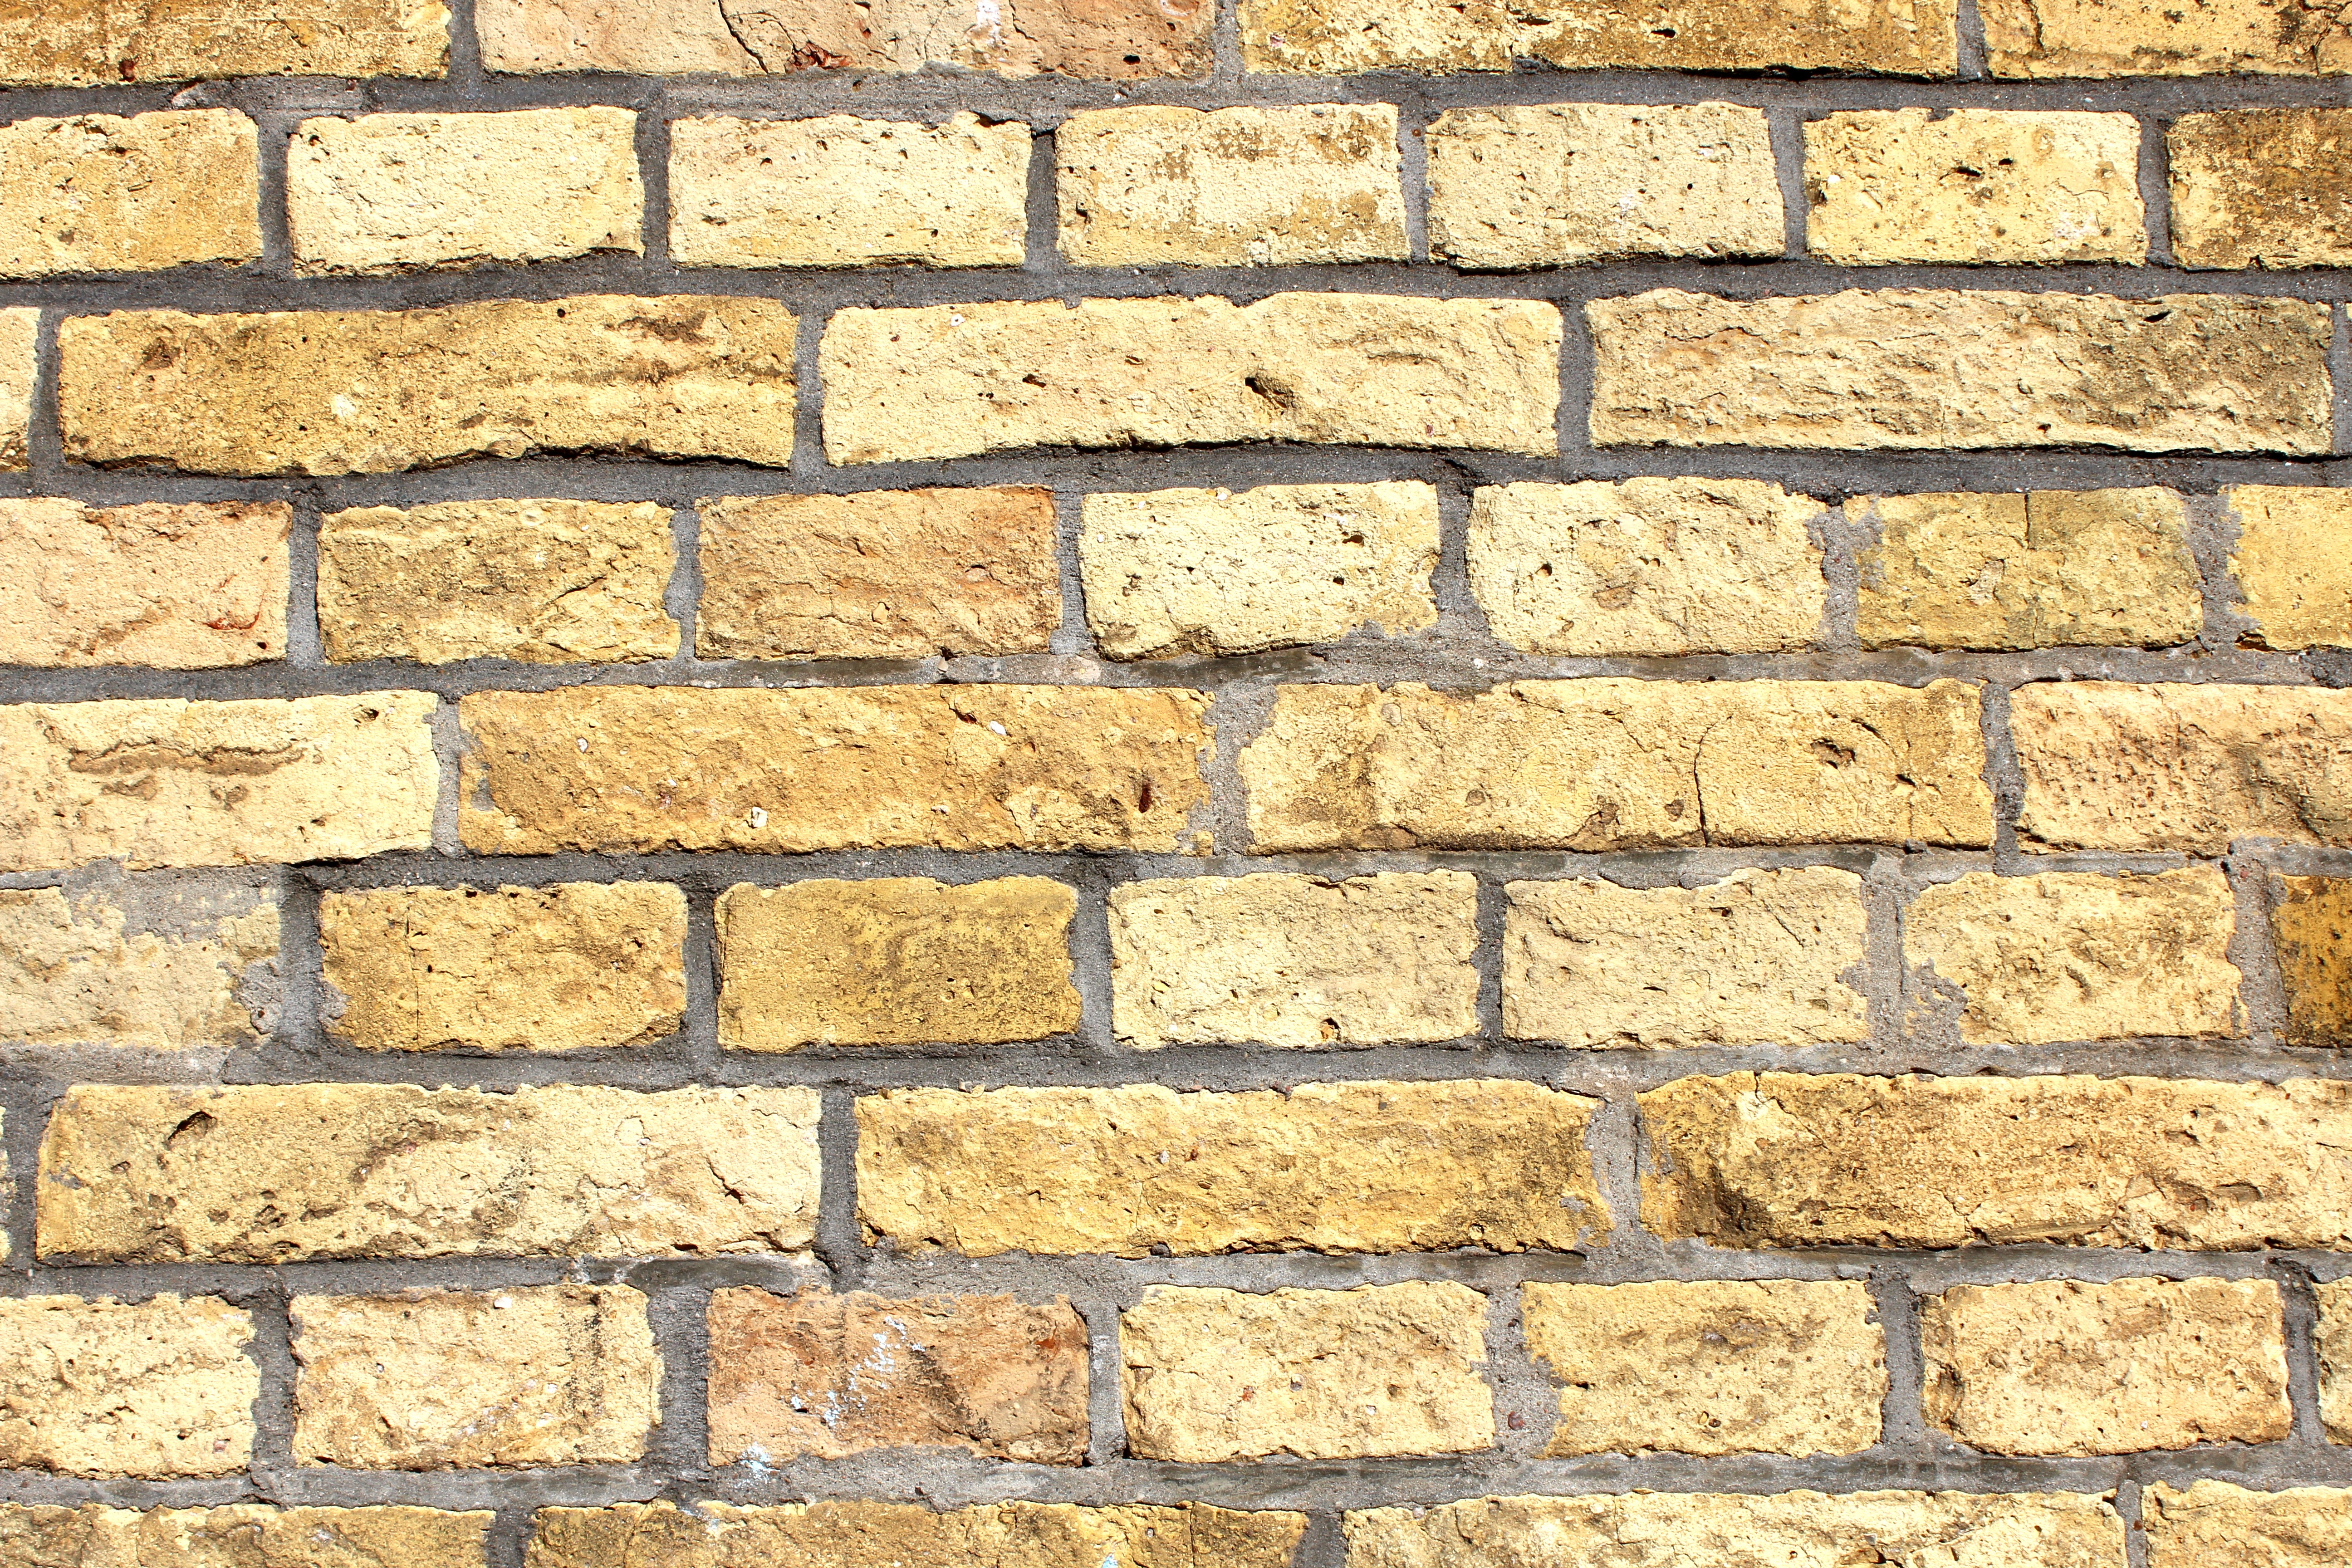
structure, texture, floor, wall, stone wall, brick, material, stones, background, brickwork, masonry, hauswand, flooring